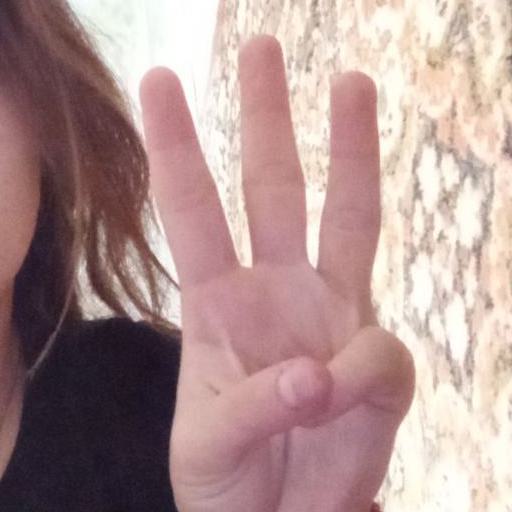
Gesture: three